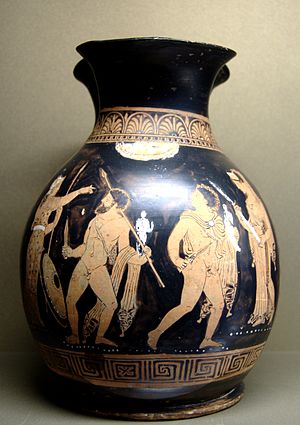
Palladion
Odysseus og Diomedes stjæler palladiet fra Troja.
Palladion, eller palladium er et gammelt billede af Pallas, der i den historiske tid er identisk med Athena. Der har rundt om i græske byer været sådanne gamle billeder af træ, der betragtedes som ganske særlig hellige. Den som uforvarende kommer til at se et palladion, bliver blind.